Late Pleistocene extinctions

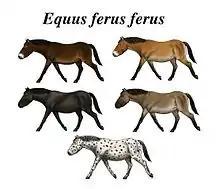
Reconstruction of the five phenotypes of Pleistocene wild horse. The coat colours and dimensions are based on genetic evidence and historic descriptions

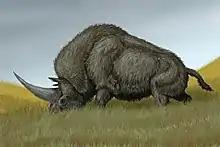
"Elasmotherium sibiricum" reconstruction

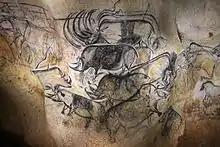
Cave paintings of the woolly rhinoceros ("Coelodonta antiquitatis") in Chauvet-Pont-d'Arc Cave, France

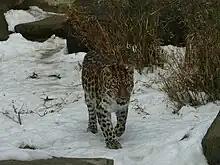
The leopard ("Panthera pardus") inhabited the entire expanse of Afro-Eurasia below the 54th parallel north, from modern day Spain and the UK in the west, to South Africa in the south, and Siberia, Japan and Sundaland in the east during the Late Pleistocene

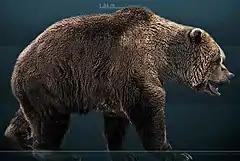
Cave bear ("Ursus spelaeus") reconstruction

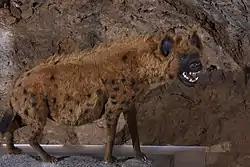
Cave hyena ("Crocuta crocuta spelaea") reconstruction

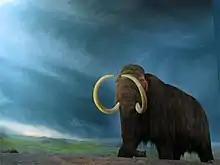
The woolly mammoth became extinct around 10,000 BCE – except for diminutive relict populations on St. Paul Island and Wrangel Island, which humans did not colonise until 3,600 BCE and 2,000 BCE respectively

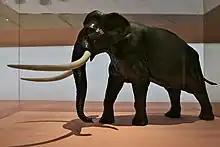
Model of the European straight-tusked elephant ("Paleoloxodon antiquus")

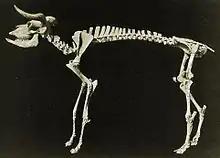
Mounted skeleton of a shrub-ox ("Euceratherium collinum")

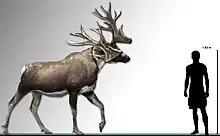
Life restoration of "Stag-moose"

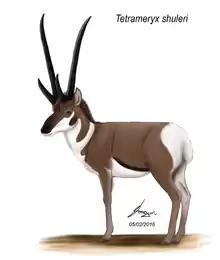
"Tetrameryx shuleri" restoration

The Palearctic realm spans the entirety of the European continent and stretches into northern Asia, through the Caucasus and central Asia to northern China, Siberia and Beringia. Extinctions were more severe in Northern Eurasia than in Africa or South and Southeast Asia. These extinctions were staggered over tens of thousands of years, spanning from around 50,000 years Before Present (BP) to around 10,000 years BP, with temperate adapted species like the straight-tusked elephant and the narrow-nosed rhinoceros generally going extinct earlier than cold adapted species like the woolly mammoth and woolly rhinoceros. Climate change has been considered a probable major factor in the extinctions, possibly in combination with human hunting.